Collective Gallery

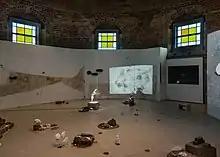
When Spirituality Was a Baby, exhibition by artist Dineo Seshee Bopape in the City Dome, Collective, 2018. Photo: Tom Nolan

Since it was founded, Collective has supported the work of emerging artists and curators, which it continues through its Satellites Programme. Past participants of the Satellites Programme and its forerunner, New Work Scotland, include Rachel Maclean and Hardeep Pandhal.